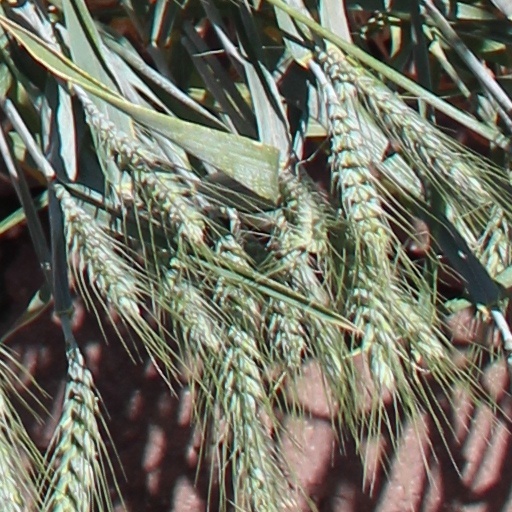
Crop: wheat